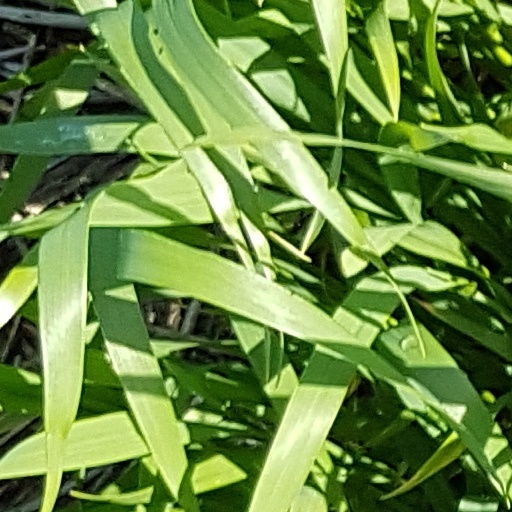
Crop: wheat